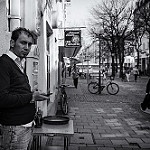
Label: street